Battle of Julesburg

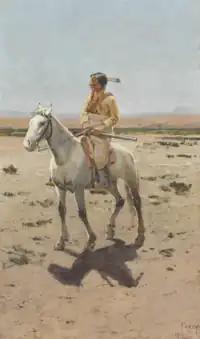
Painting of a Cheyenne scout.

The Julesburg Battle is unusual in that the main source of information about the battle comes from the Indian side, mostly from George Bent, a half Cheyenne/half White warrior who participated in the battle. Bent later told the story to anthropologists George Bird Grinnell and George E. Hyde.